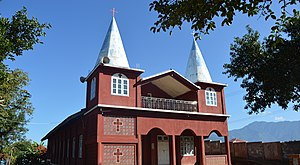
Matupi
Baptistkirke i Matupi
Matupi er den næststørste by i Chin i Burma. I 1994 var det totale indbyggertal på 47.072.